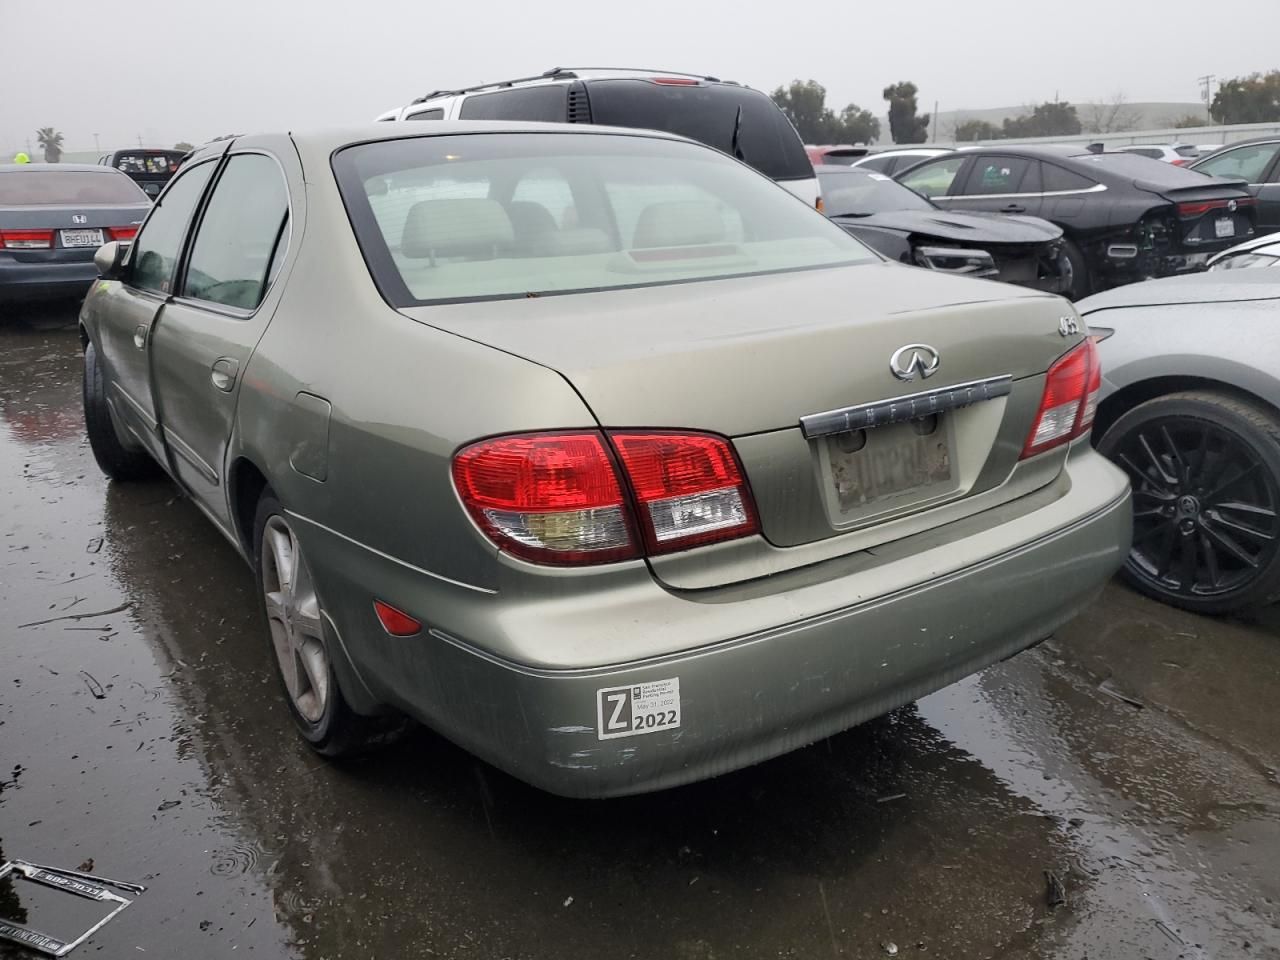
Aucun dommage détecté.
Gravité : aucun